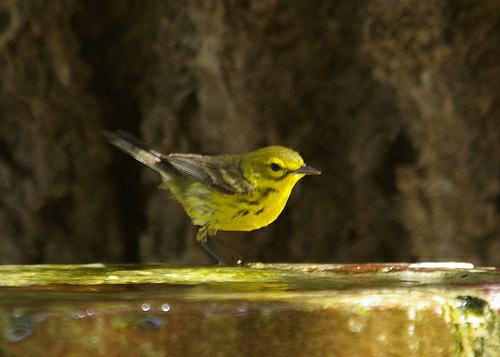
A photo of a prairie warbler